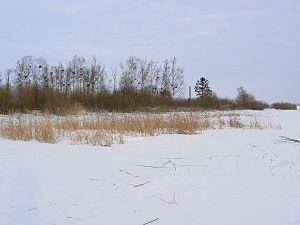
Tondisaar est une île d'Estonie dans le lac Võrtsjärv.